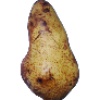
Label: Pear Abate 1